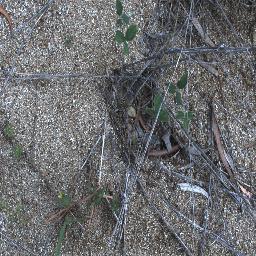
Label: negative